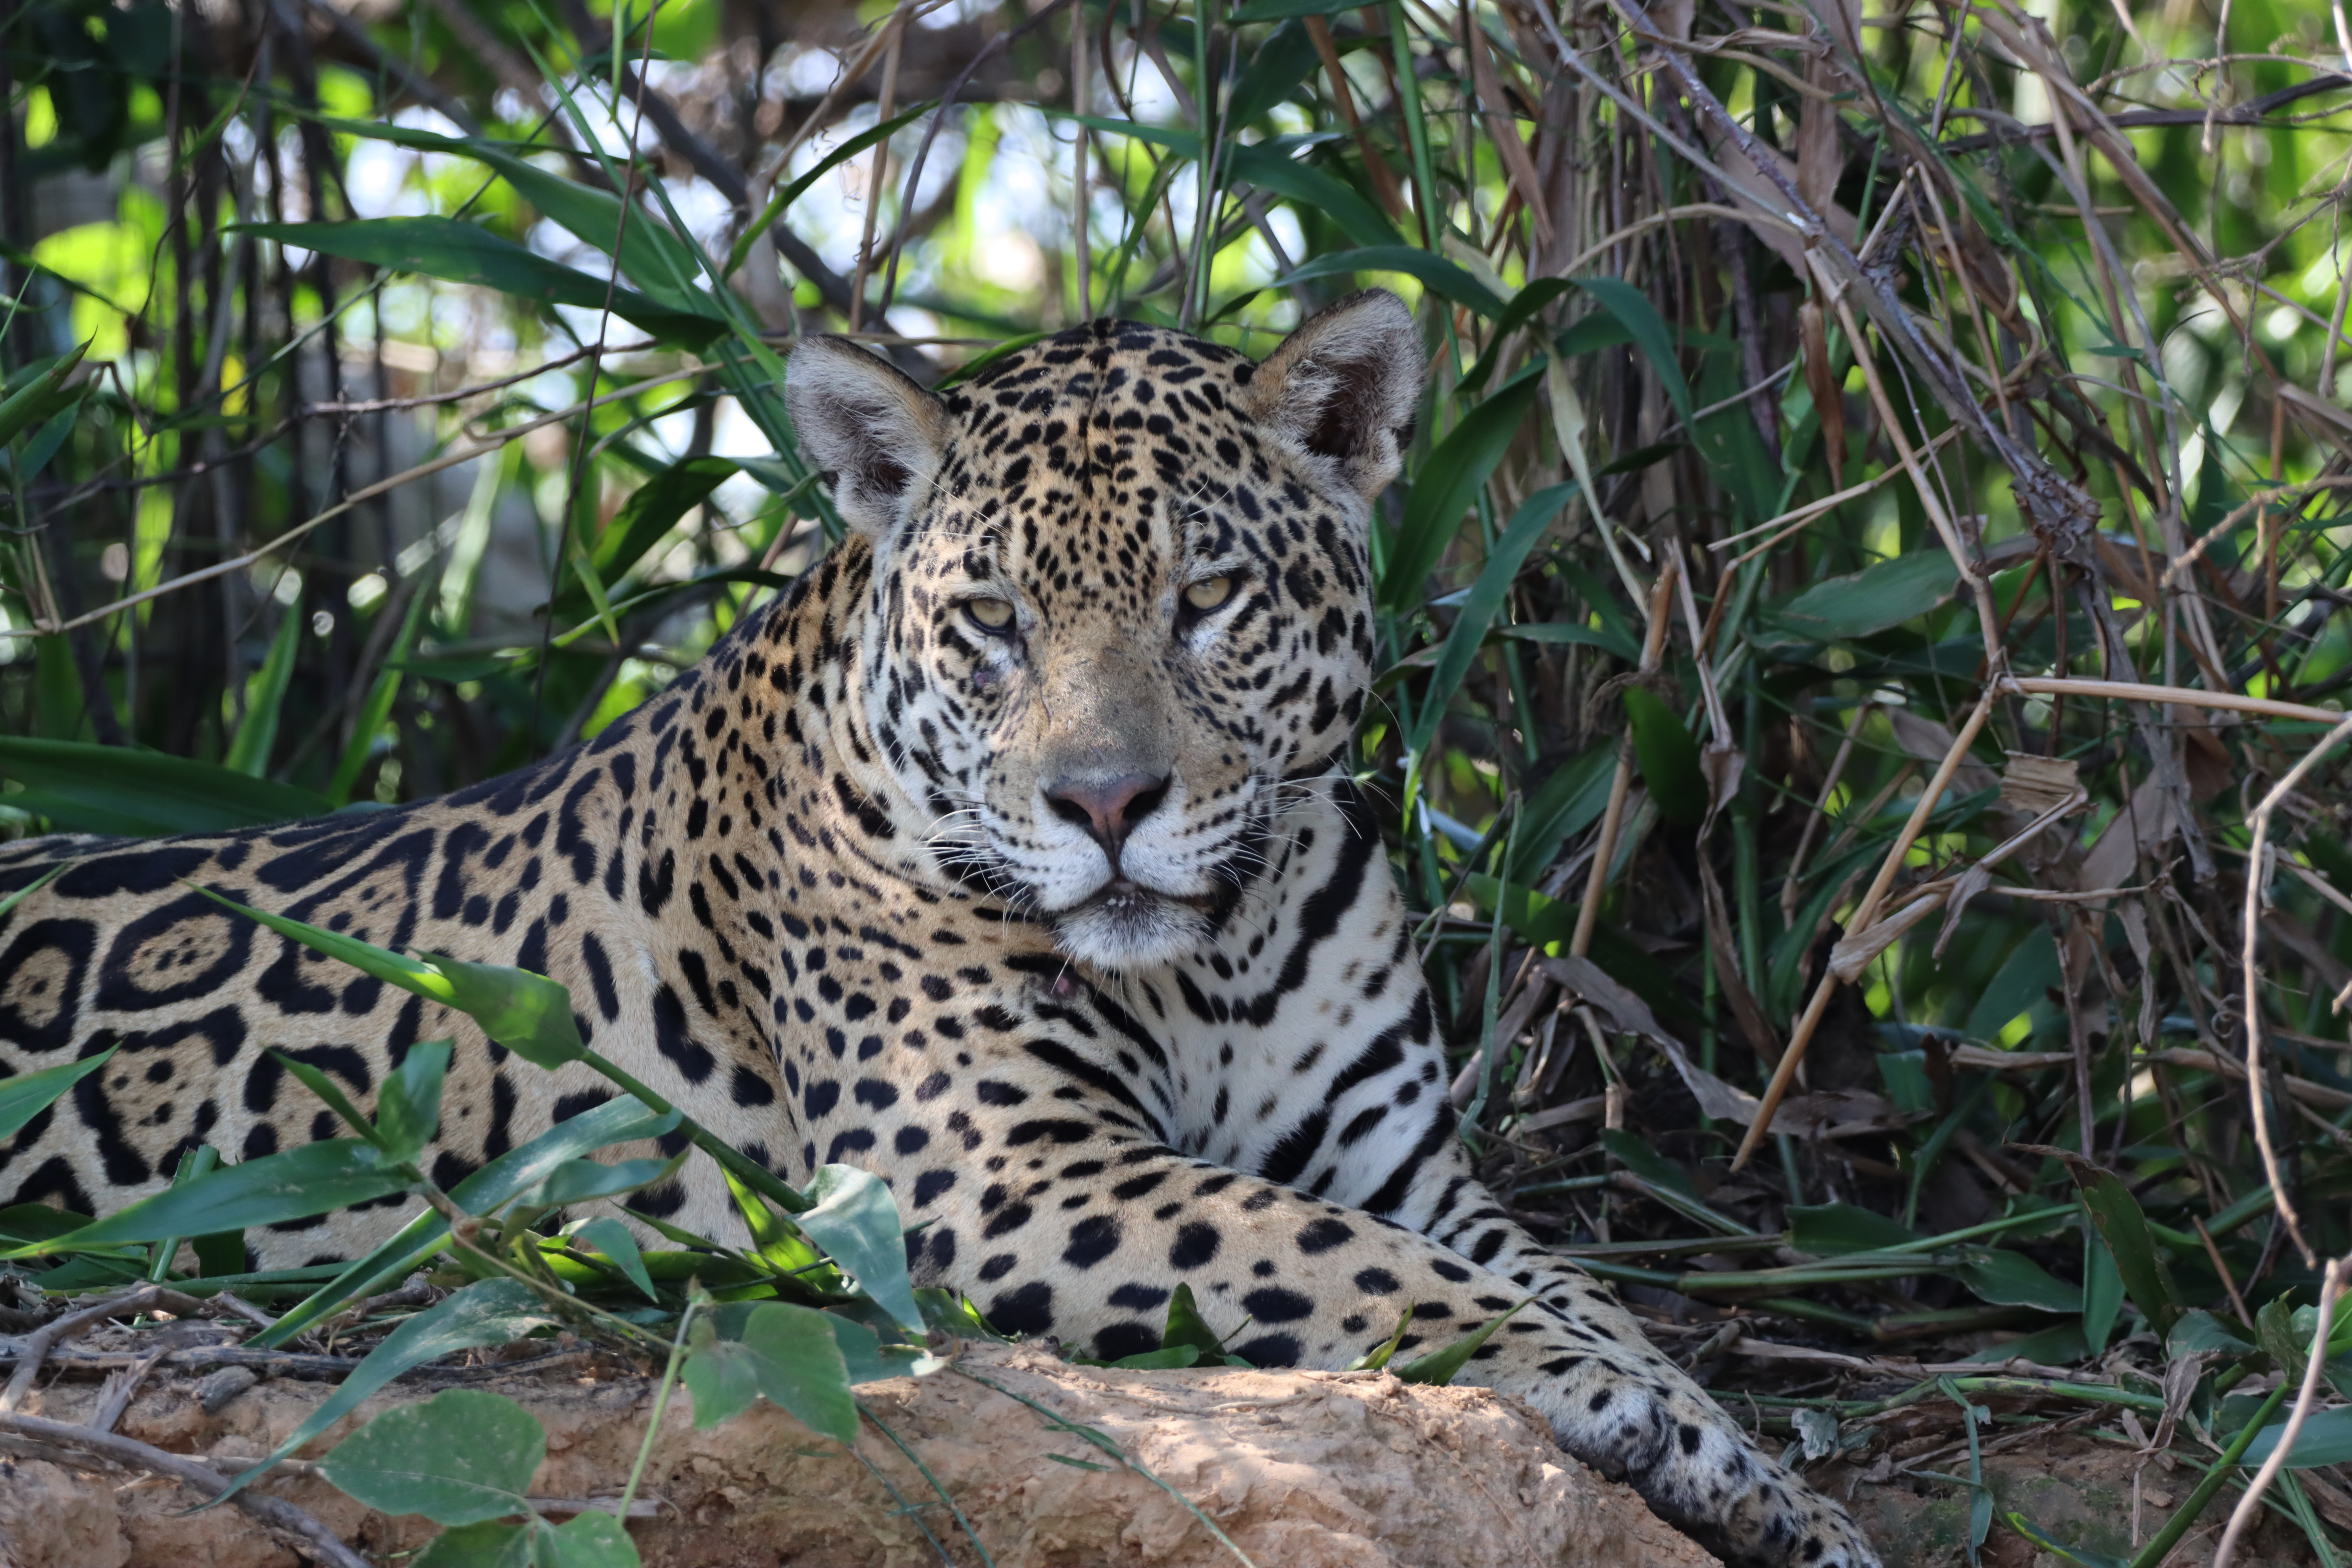
Jaguar: Kamaikua